Robinson High School Auditorium-Gymnasium

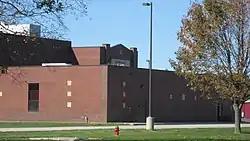
Site of the auditorium/gymnasium

The Robinson High School Auditorium-Gymnasium, also known as the RHS Gym was a historic gymnasium located on the campus of Robinson High School in Robinson, Illinois. The gym was constructed in 1939 using funds granted by the Public Works Administration. The Art Deco building featured fluted columns around its entrance, glass-block windows at the entrance and east and west sides, and curved metal awnings. Both high school athletic events and public events were held in the building, as Robinson had no other large public space suitable for hosting community events at the time.